Élisabeth Charlotte d'Orléans

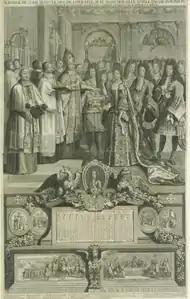
Proxy marriage of the Duke of Lorraine and Élisabeth Charlotte by an unknown artist

Joseph I, Holy Roman Emperor was also considered. He was highly regarded, and the union would have been a way of reconciling the Bourbons and their traditional rivals, the Habsburgs. Her widowed cousin, Louis, Grand Dauphin was considered, as well as his son, Louis, Duke of Burgundy, and another cousin, the legitimised Louis Auguste, Duke of Maine, eldest son of Louis XIV and Madame de Montespan. Élisabeth Charlotte's mother opposed any match between her children and the legitimised offspring of the king.